Ina Coolbrith

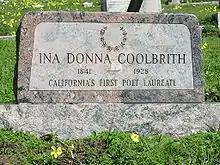
The Ina Coolbrith Circle emplaced this laurel wreath-engraved headstone in 1986.

The California Writers Club (CWC) occasionally selects a member, one distinguished by "exemplary service", to receive the Ina Coolbrith Award. In 2009, the award was given to Joyce Krieg, editor of the "CWC Bulletin". In 2011, Kelly Harrison received the award for work on the anthology "West Winds Centennial". In his 1997 novel "Separations", author Oakley Hall set Coolbrith and others of her 1870 literary circle as main characters in the story. Hall was sympathetic to Coolbrith's legacy, himself helping to develop new California writers through the forum Squaw Valley Writer's Conference.